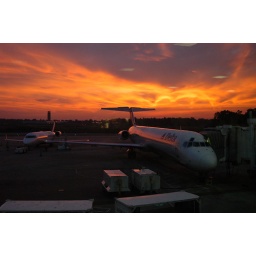
Sunrise before flying high in the sky